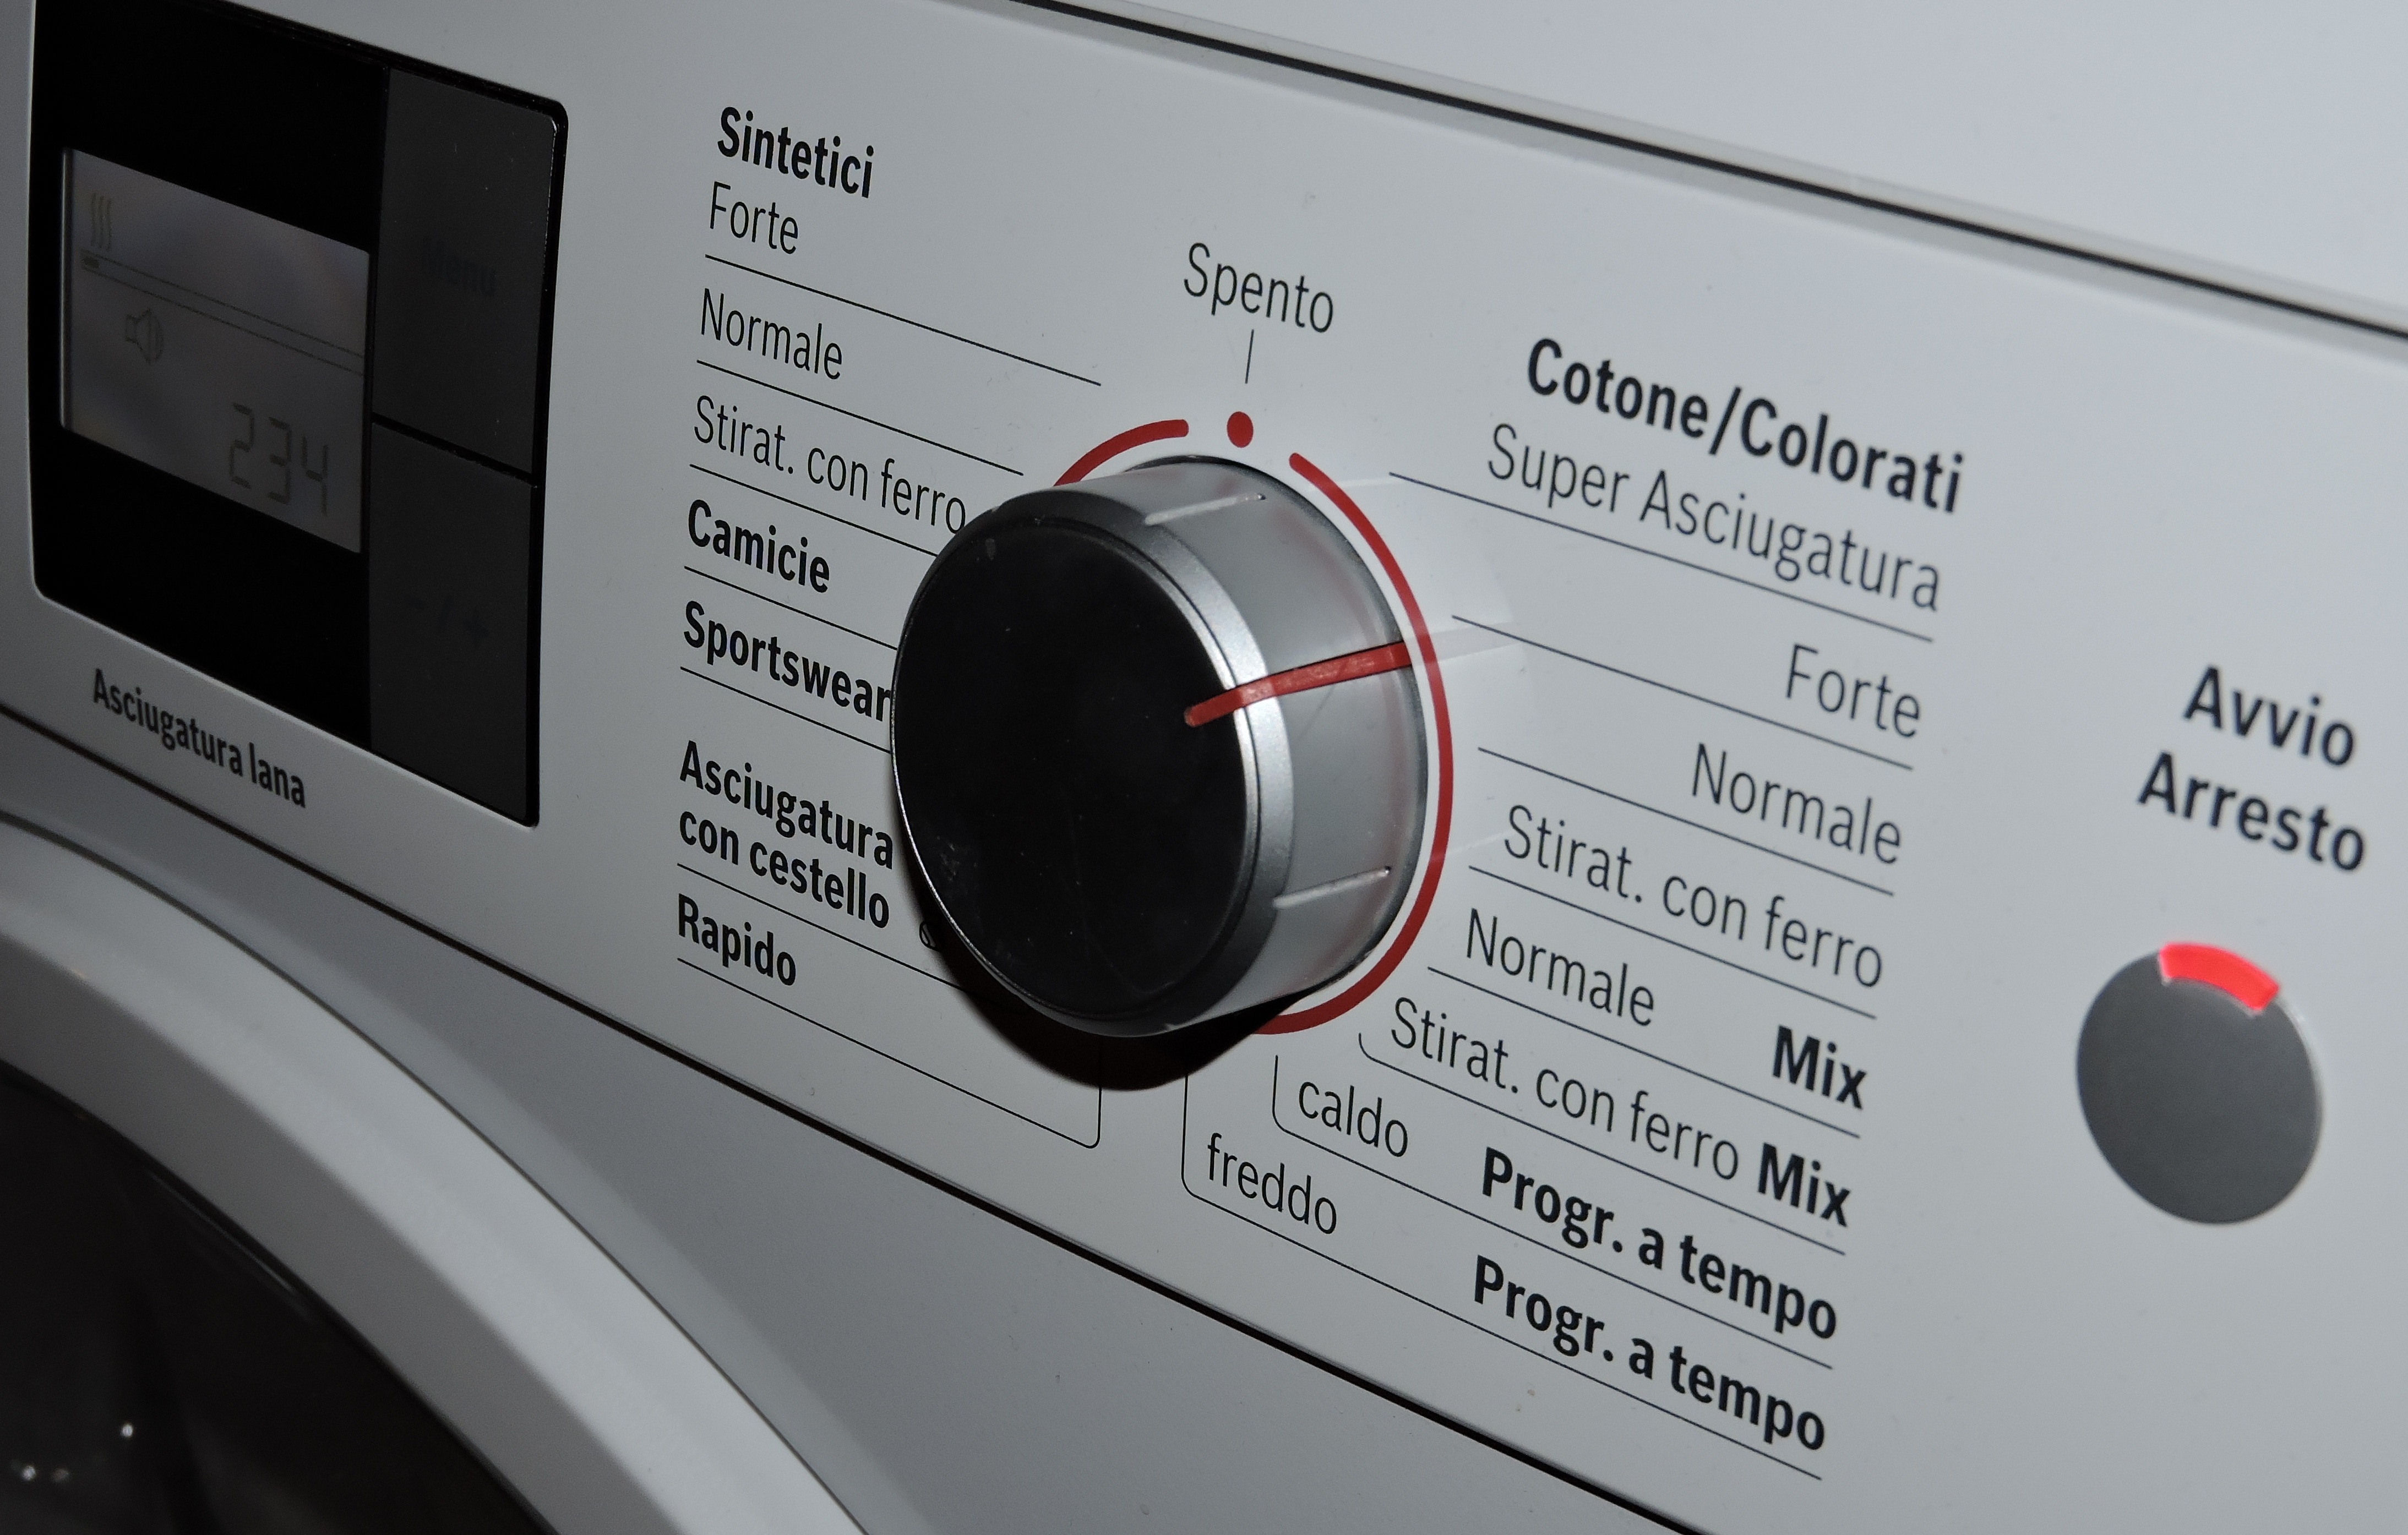
appliance, start, drying, product, startup, knob, dryer, setting, choice, command, option, washing machine, particular, major appliance